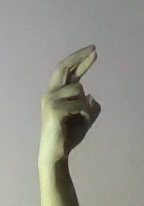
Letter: zay